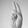
ASL letter: U